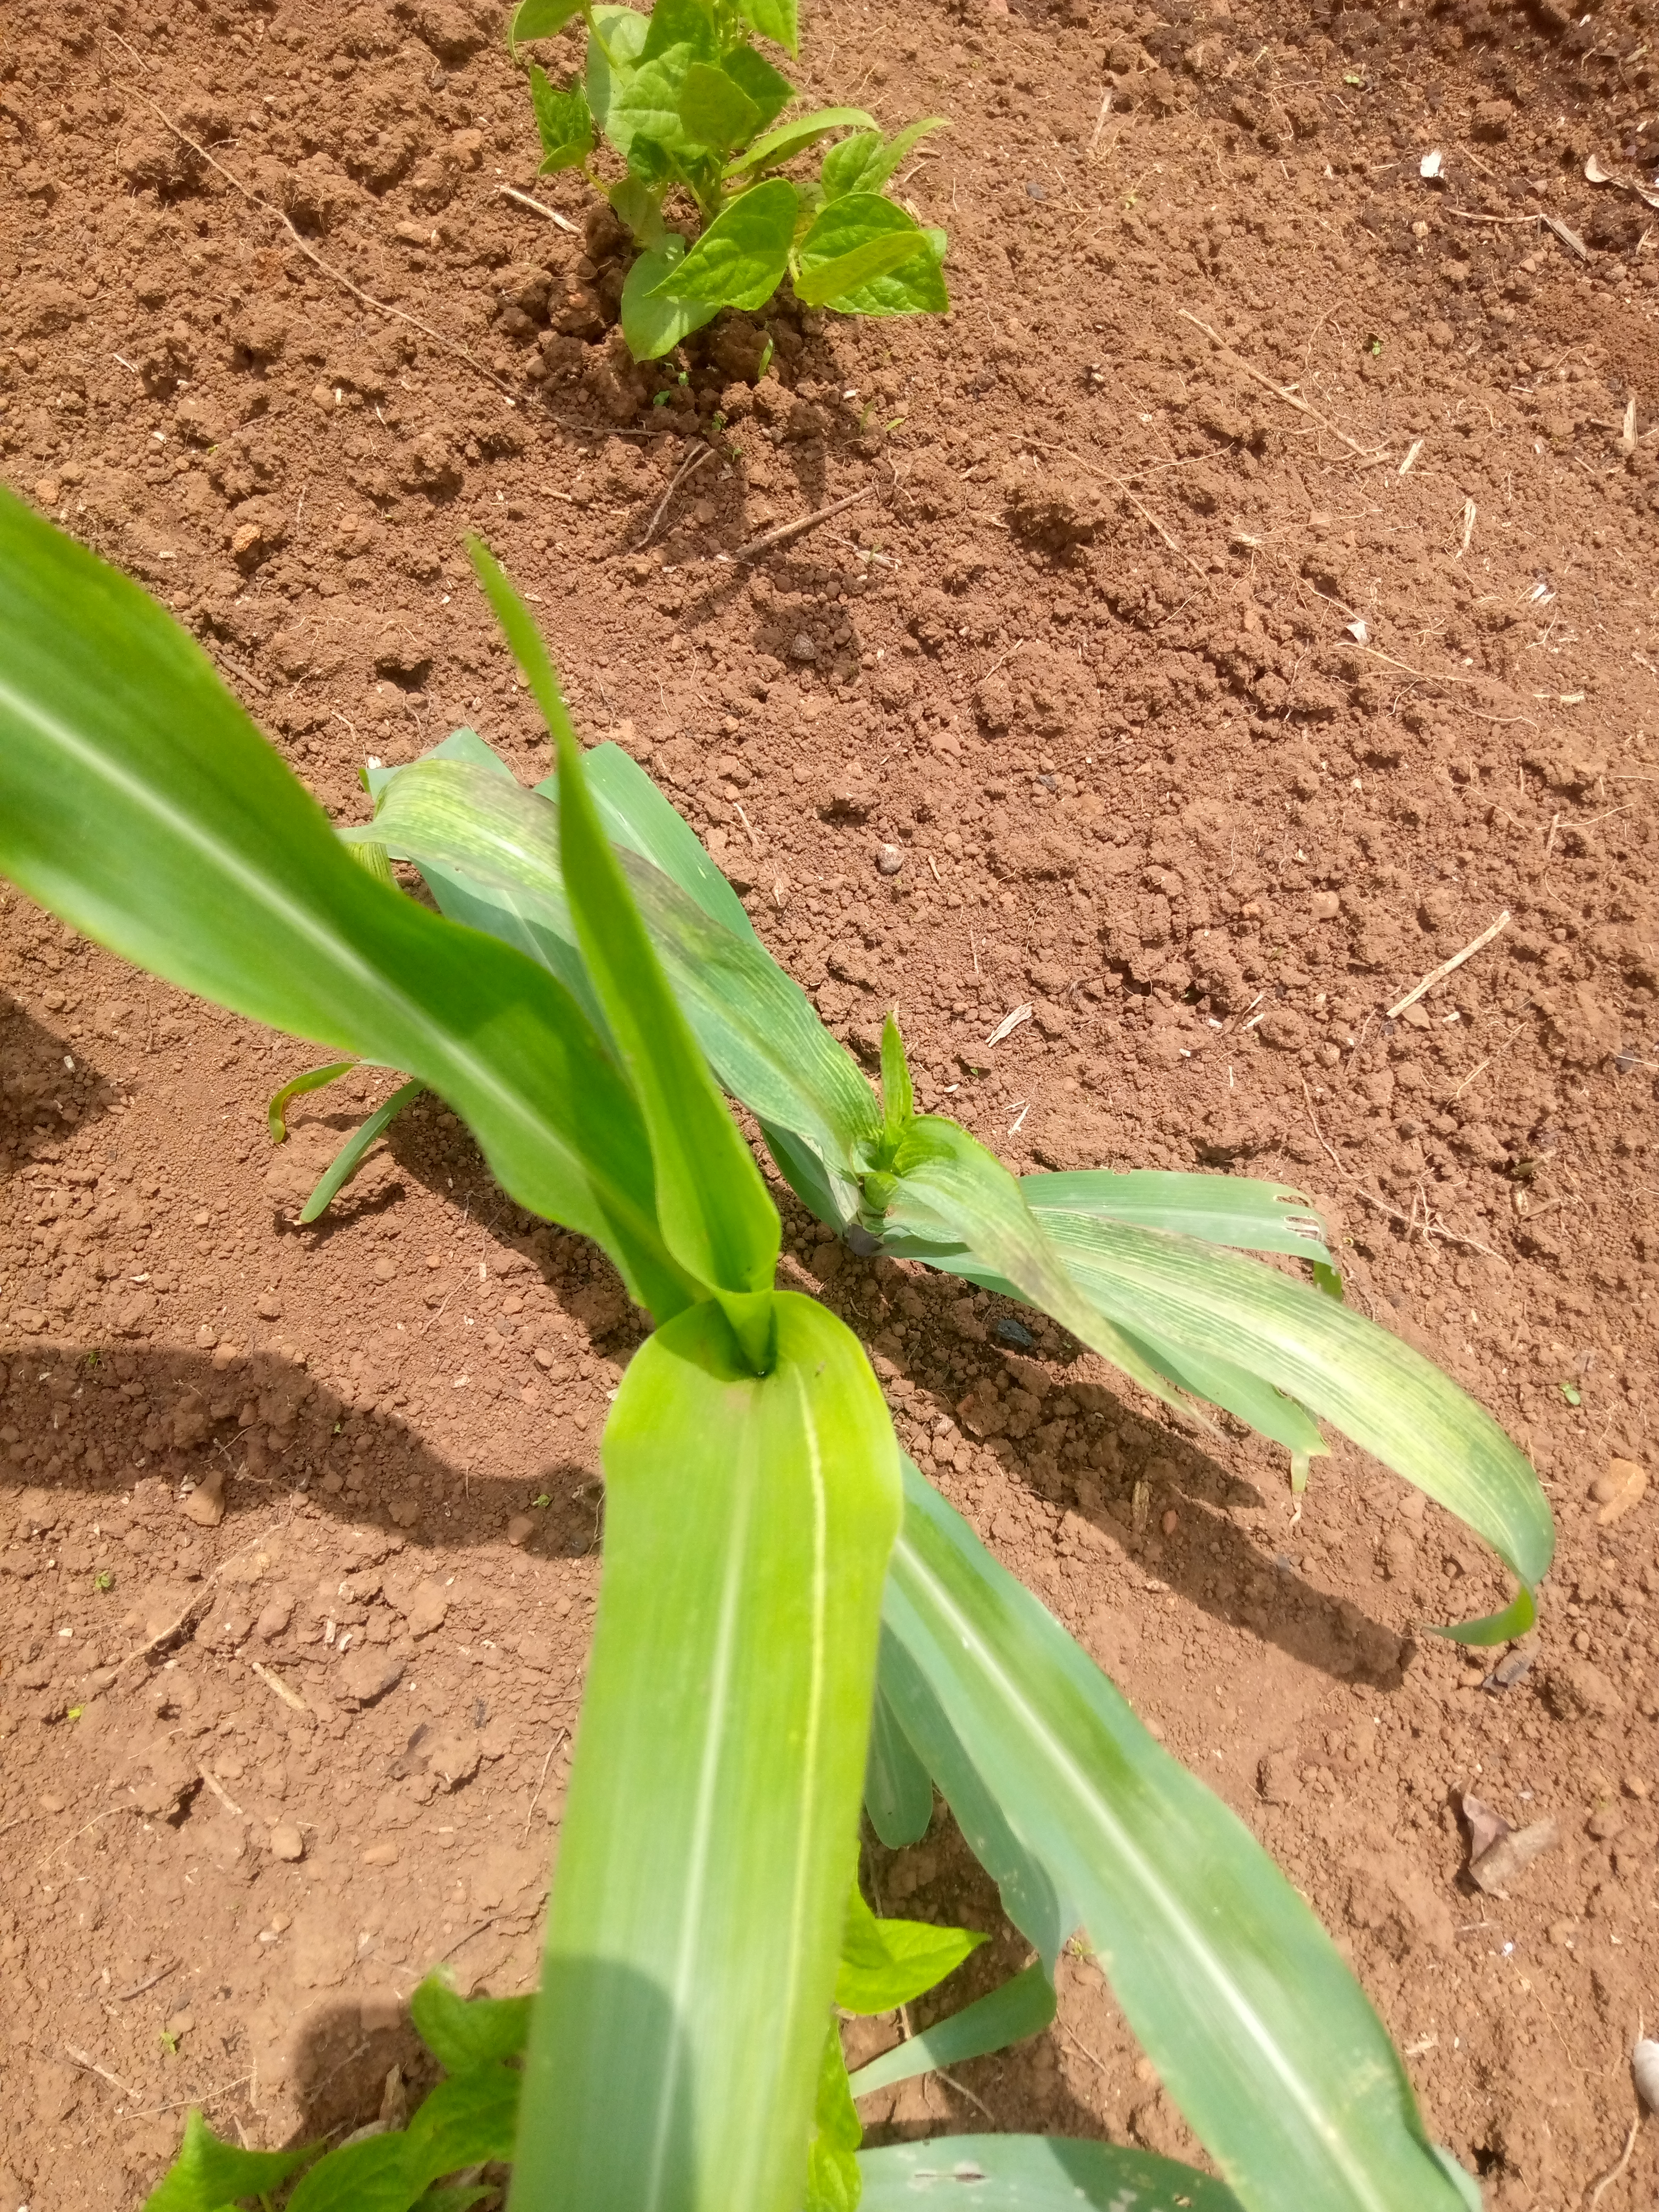
Label: spodoptera_frugiperda